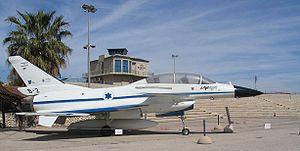
Le J-10 est un avion multirôle tout-temps de quatrième génération construit par la firme Chengdu Aircraft Corporation établie à Chengdu, en Chine pour la force aérienne chinoise. Il est connu en Occident sous le nom « Vigorous Dragon ». Il est entré en service en 2003 dans la force aérienne chinoise et existe en plusieurs variantes.
L'IAI Lavi est un prototype de chasseur développé par l'entreprise nationale Israel Aircraft Industries.